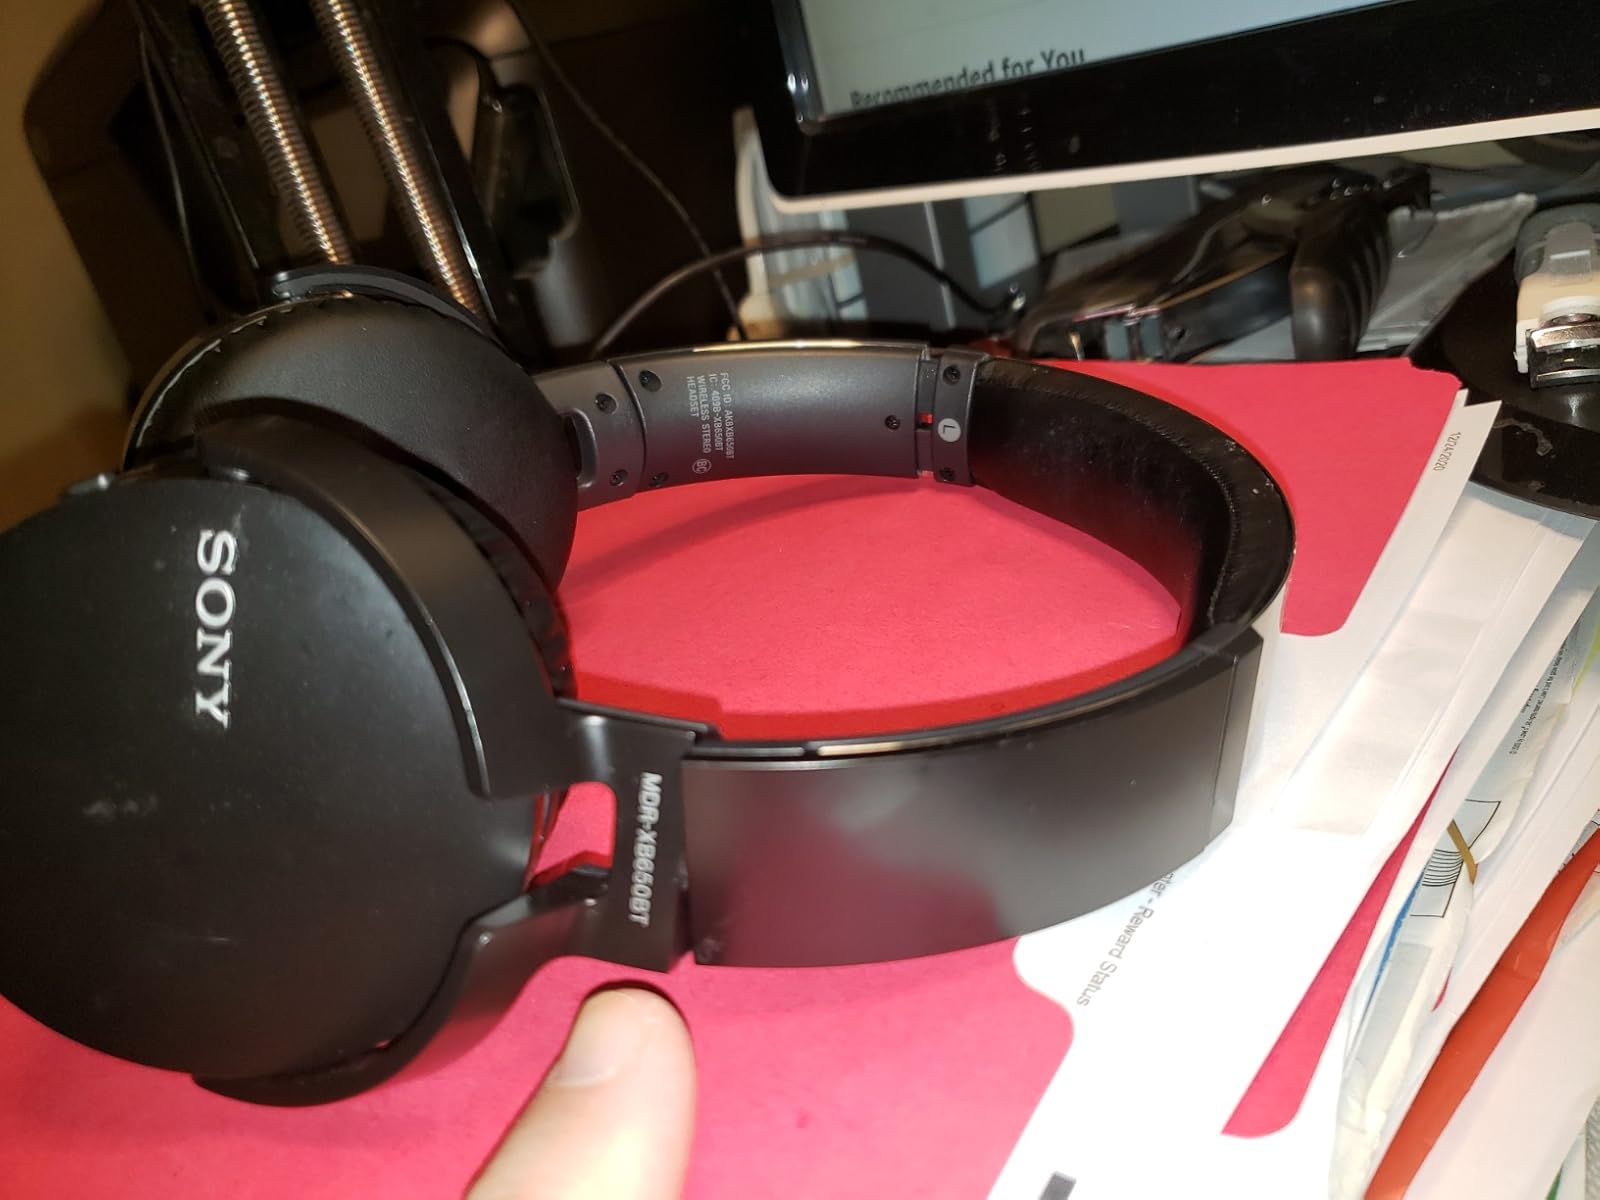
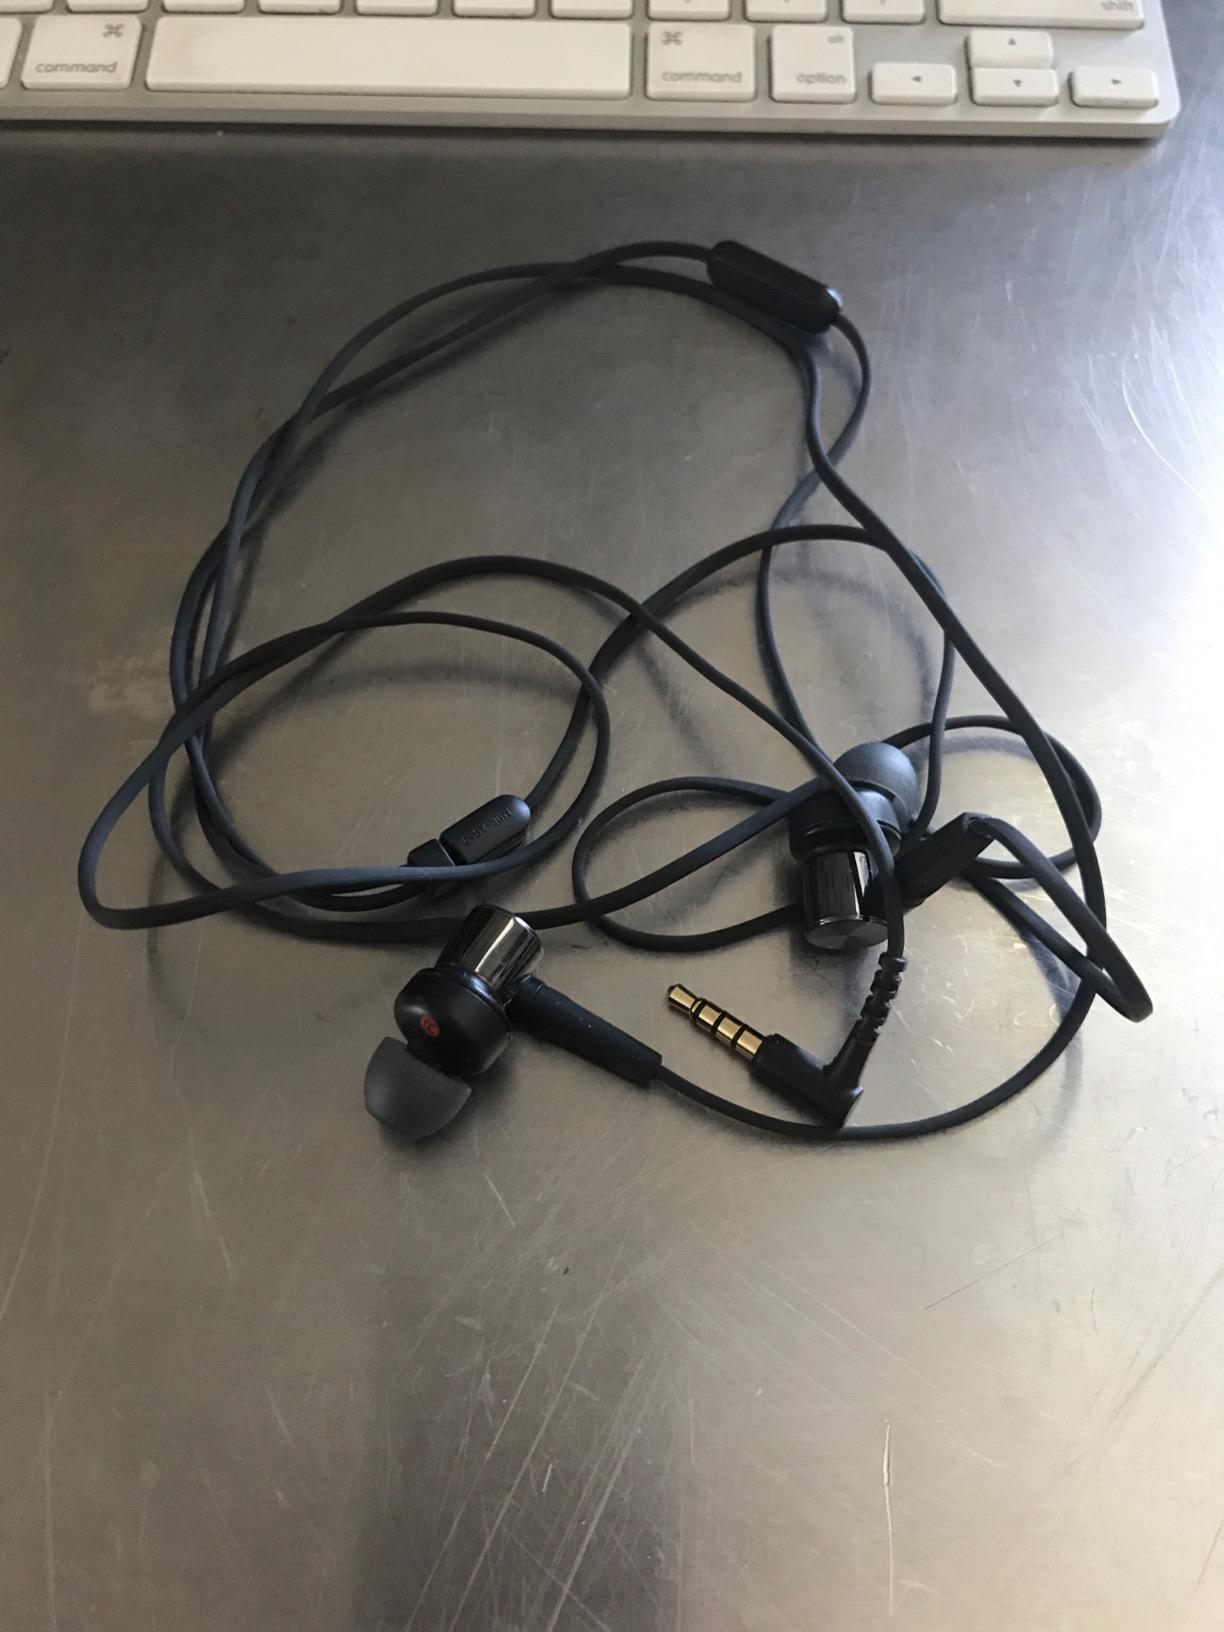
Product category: headphones
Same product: no